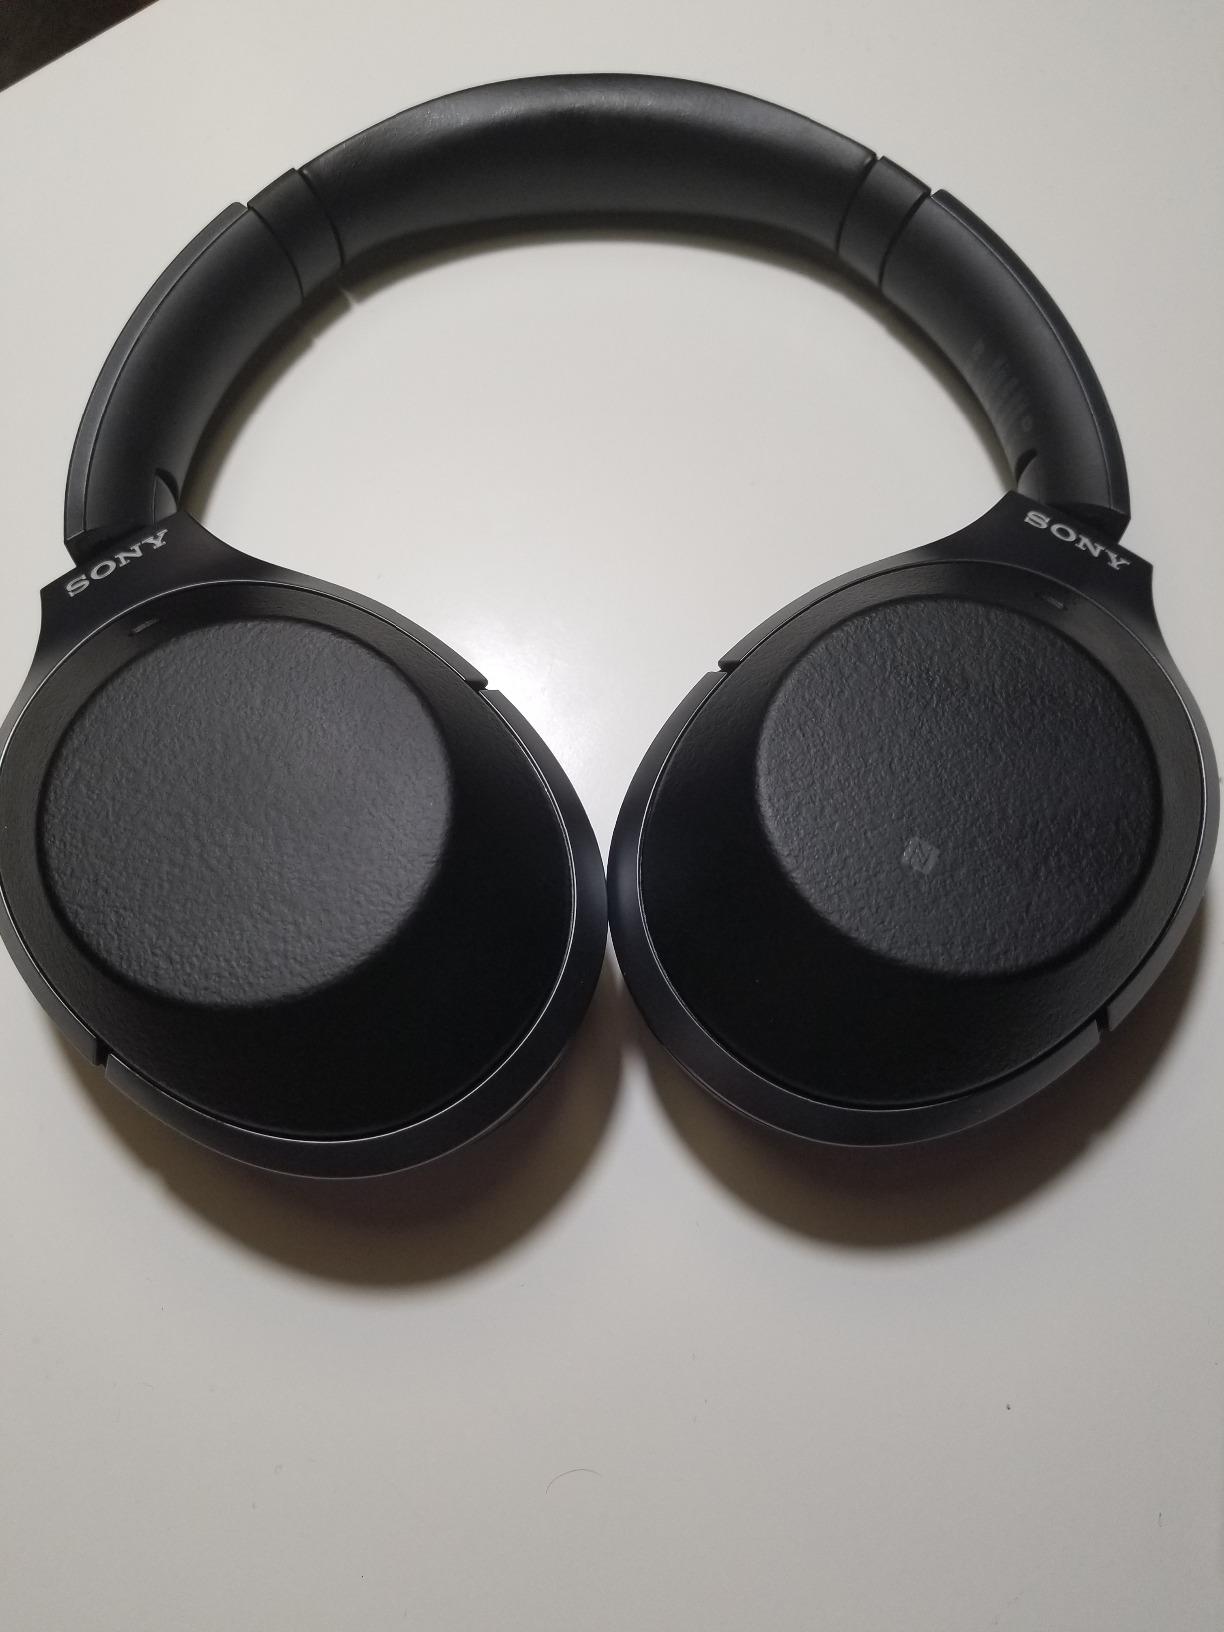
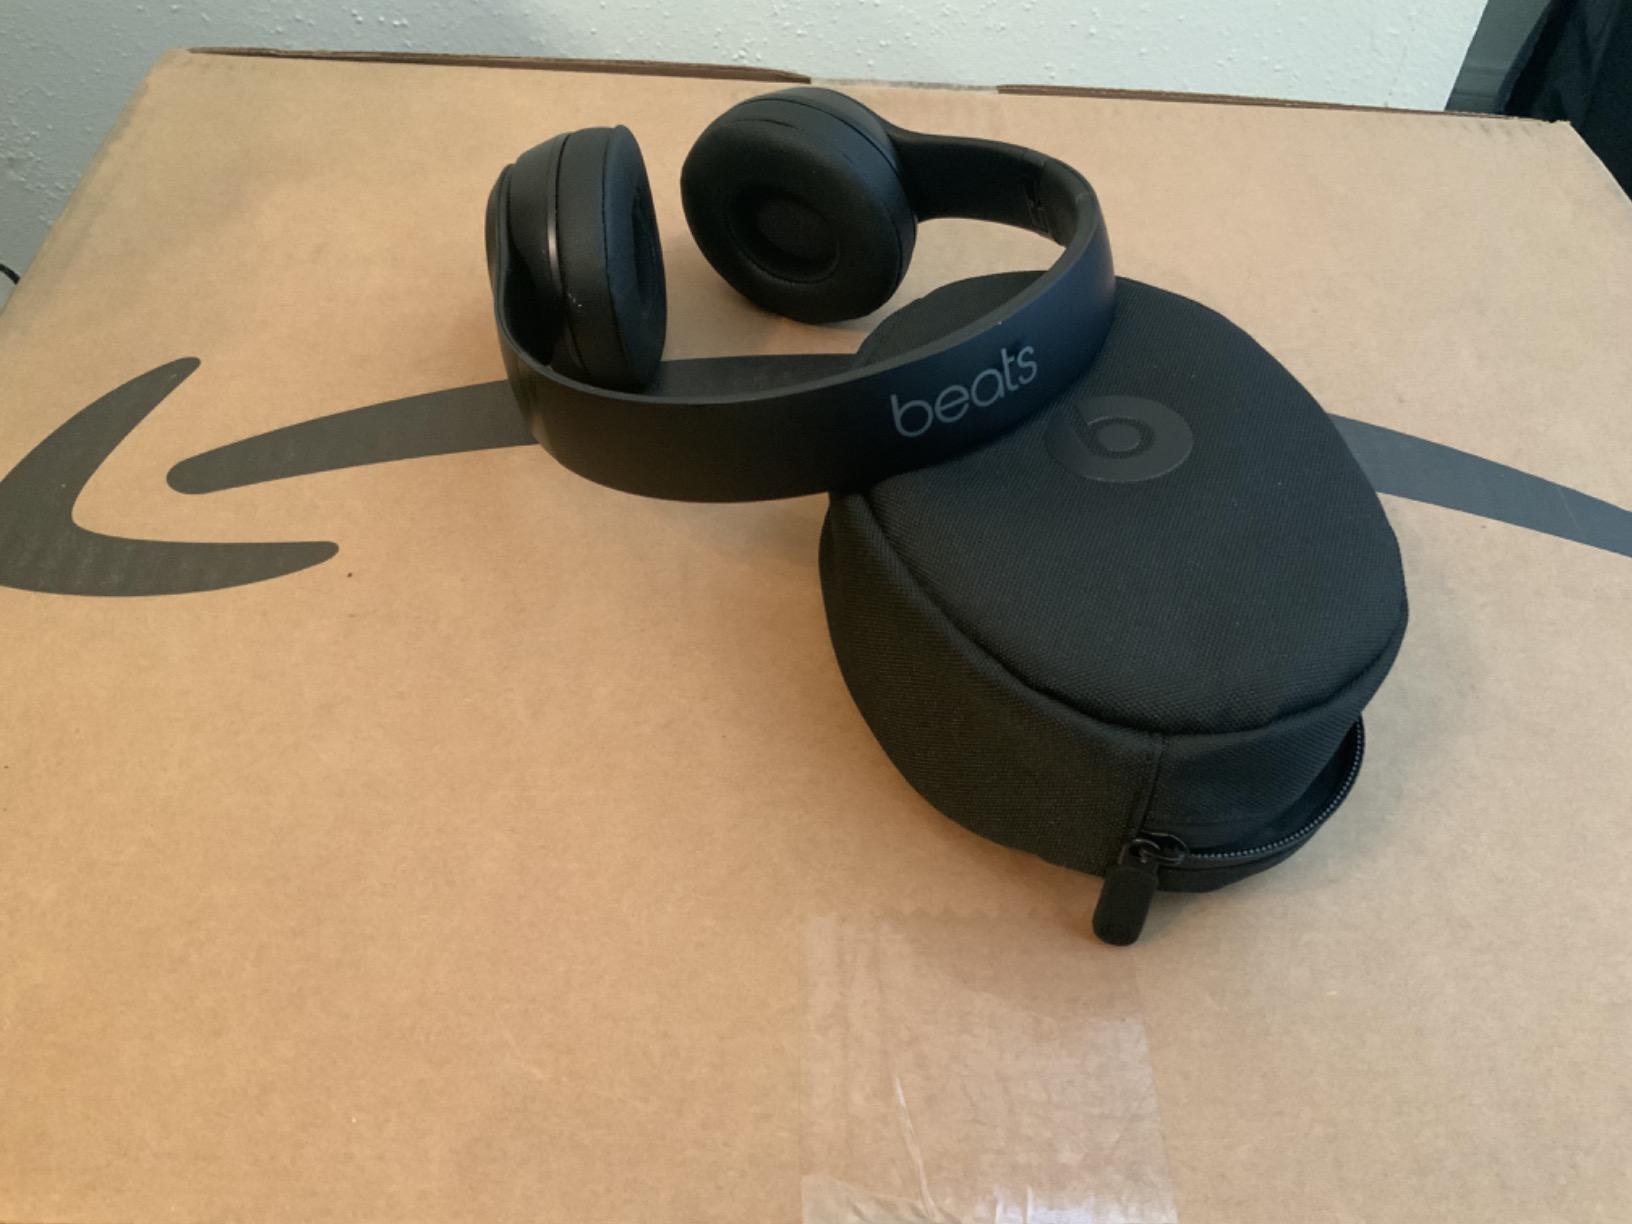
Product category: headphones
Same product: no